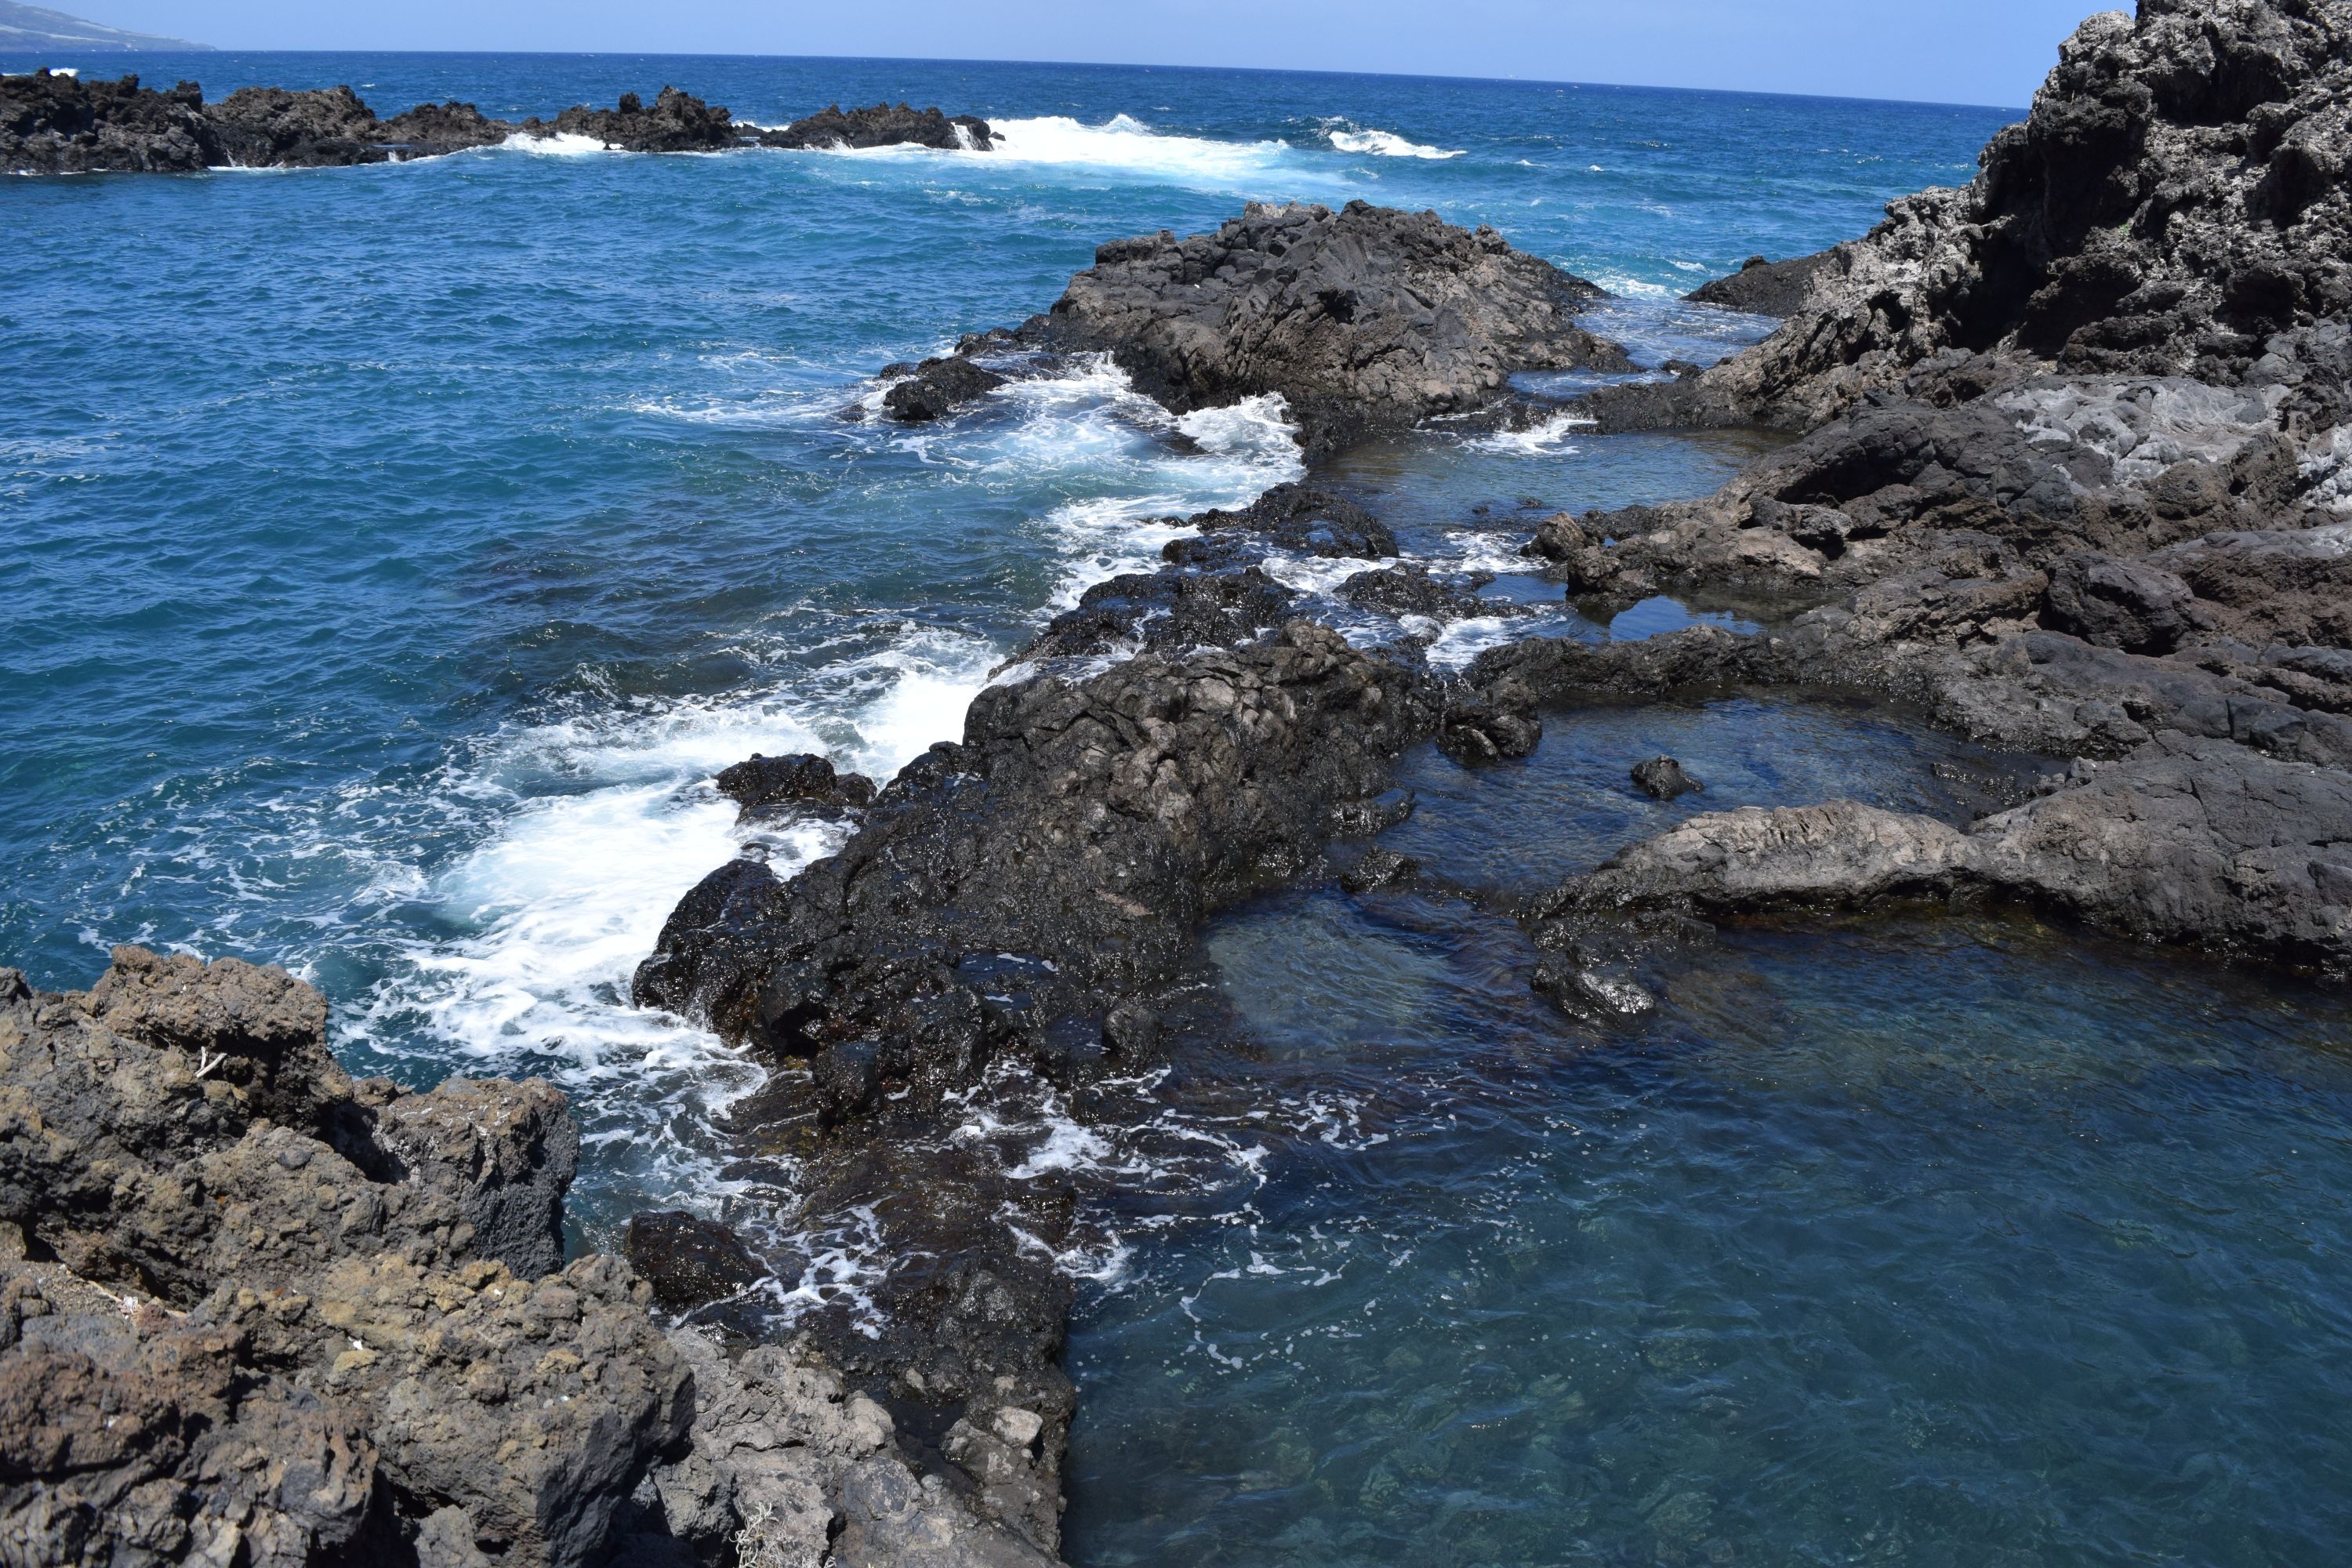
beach, sea, coast, water, rock, ocean, shore, wave, cliff, surf, cove, bay, rapid, terrain, body of water, spain, cape, islet, landform, wind wave